Holloman High Speed Test Track

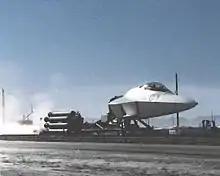
A F-22 forebody on a MASE sled at Holloman Air Force Base.

The most prominent feature of the facility is the rail system (similar in appearance to railroad tracks) used to launch rocket-powered test vehicles known as "sleds". The rail system is located just east of the White Sands National Park, and consists of a concrete foundation known as the girder that supports the two primary rails and a single tertiary rail. The westernmost rail is known as "A rail", followed by the adjacent "B rail" and "C rail". The alignment of the rails is nearly north–south. All three rails are fabricated from heavy-duty crane rail and are maintained to an alignment of no more than deviation from a nominal reference line between rail tiedowns.